Elliot Kear

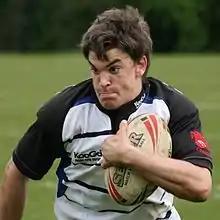
Kear playing for the Celtic Crusaders against the Hemel Stags in 2008

Kear made his Super League début on 22 August 2009 at Rodney Parade in Newport against the Leeds Rhinos. He was named man of the match after making several fine try-saving tackles against the eventual Super League champions. He also played in Celtic Crusaders final two games of the season against Huddersfield Giants and Castleford Tigers. On 7 October 2009, Kear signed his first professional contract at Celtic Crusaders for the 2010 season, hoping to cement his place as the first choice full back at the club, under new head coach Brian Noble.